Foreign policy of the Theodore Roosevelt administration

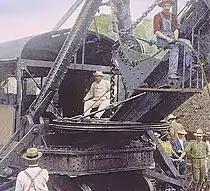
Roosevelt at the controls of a steam shovel excavating Culebra Cut for the Panama Canal, 1906

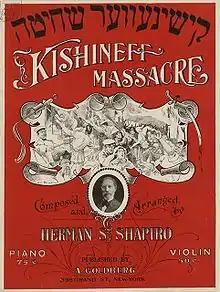
Herman S. Shapiro. "Kishinever shekhita, elegie" (Kishinev Massacre Elegy). Musical composition in New York attacking the Kishinev pogrom, 1904.

Roosevelt sought the creation of a canal through Central America which would link the Atlantic Ocean and the Pacific Ocean. Most members of Congress preferred that the canal cross through Nicaragua, which was eager to reach an agreement, but Roosevelt preferred the isthmus of Panama, under the loose control of Colombia. Colombia had been engulfed in a civil war since 1898, and a previous attempt to build a canal across Panama had failed under the leadership of Ferdinand de Lesseps. A presidential commission appointed by McKinley had recommended the construction of the canal across Nicaragua, but it noted that a canal across Panama could prove less expensive and might be completed more quickly. Roosevelt and most of his advisers favored the Panama Canal, as they believed that war with a European power, possibly Germany, could soon break out over the Monroe Doctrine and the U.S. fleet would remain divided between the two oceans until the canal was completed. After a long debate, Congress passed the Spooner Act of 1902, which granted Roosevelt $170 million to build the Panama Canal. Following the passage of the Spooner Act, the Roosevelt administration began negotiations with the Colombian government regarding the construction of a canal through Panama.